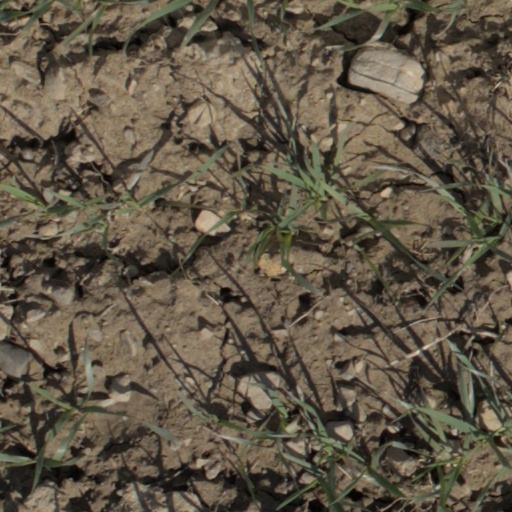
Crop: wheat